The Joshua Tree

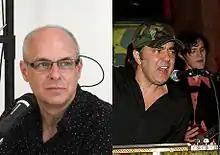
Headshots of Brian Eno and Daniel Lanois.

Based on their success with producers Brian Eno and Daniel Lanois on "The Unforgettable Fire", U2 wanted the duo to produce their new album. Mullen was excited about working with them again, as he felt the pair, Lanois in particular, were the band's first producers who "really [took] an interest in the rhythm section". Mark "Flood" Ellis was selected to be the recording engineer for the sessions, marking the first time he worked with U2. The band were impressed by his work with Nick Cave, and Bono's friend Gavin Friday recommended Flood based on their work experiences together when Friday was a member of the Virgin Prunes. U2 asked Flood for a sound that was "very open... ambient... with a real sense of space of the environment you were in", which he thought was a very unusual request at that time.